Haematoxylum

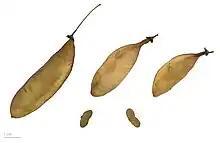
"Haematoxylum brasiletto" - MHNT

Haematoxylum is a genus of flowering plants in the legume family, Fabaceae, subfamily Caesalpinioideae and the tribe Caesalpinieae. It includes five species, four of which are native to the tropical Americas from Mexico to Colombia, and one to Namibia.